Jagger–Richards

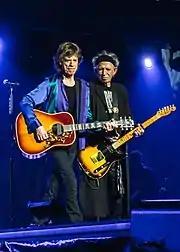
Jagger (left) and Richards (right) performing with the Rolling Stones in Stockholm, Sweden, during the No Filter Tour in 2017

According to John Lennon, he and Paul McCartney might have been instrumental in inspiring Jagger and Richards to start writing their own material. In 1963 Lennon and McCartney gave the Stones one of their compositions, "I Wanna Be Your Man." In a "Playboy" interview in 1980, Lennon recalled: